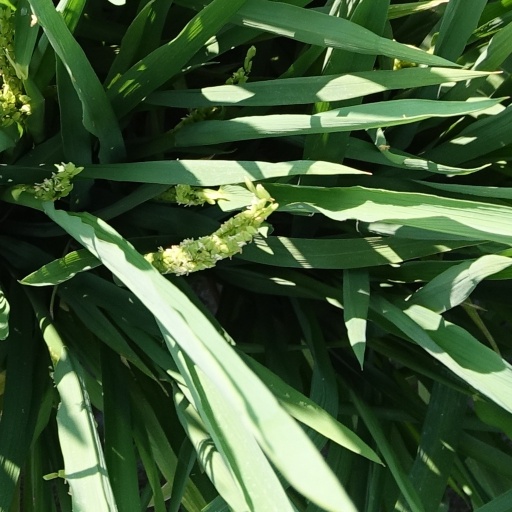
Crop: rice